Hatley–Pirbhai modeling

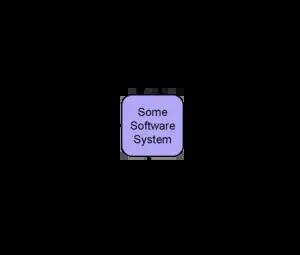
A sample system context diagram using Hatley–Pirbhai modeling

Hatley–Pirbhai modeling is a system modeling technique based on the input–process–output model (IPO model), which extends the IPO model by adding user interface processing and maintenance and self-testing processing.